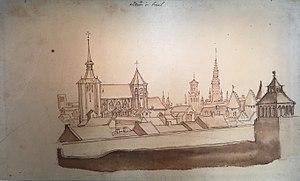
Paysage de Bruxelles par Remigio Cantagallina, environ 1612.